2006 Torneo Apertura Final

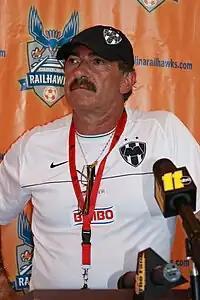
Boca Juniors manager Ricardo La Volpe was blamed by Boca Juniors fans

Boca Juniors took a quick advantage when Guillermo Barros Schelotto started the play and Pablo Ledesma assisted striker Martín Palermo for the first goal of the match. Before the end of the first half, referee Sergio Pezzotta sent off Pablo Álvarez and Ledesma, after a fight. In the second half, Estudiantes showed its superiority over Boca Juniors, which players retreated on the field in search of fighting back, although those few attempts were unsuccessful.